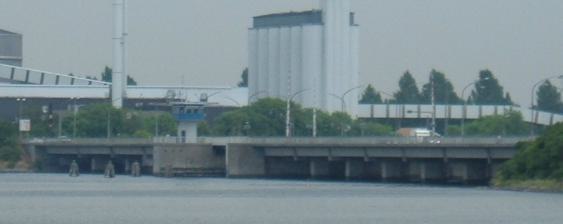
Building: Frederik IX Bridge
Country: Unknown
Year built: 1962
Bridge in Denmark King Frederik IX Bridge Kong Frederik IX's Bro Frederik IX Bridge Coordinates 54°45′32″N 11°51′58″E / 54.75889°N 11.86611°E / 54.75889; 11.86611 Carries Danish national road 9 Sydbanen Lollandsbanen Crosses The Guldborgsund strait Locale Region Sjælland , Denmark Begins Nykøbing , Falster Ends Sundby , Lolland Named for King Frederik IX of Denmark Owner The Danish Road Directorate Maintained by The Danish Road Directorate Website www .vejdirektoratet .dk /kong-frederik-den-ixs-bro Characteristics Design Beam bascule bridge Total length 295 metres (968 ft) Width 33 metres (108 ft) Height opens Rail characteristics No. of tracks 1 Track gauge 1,435 mm ( 4 ft 8 + 1 ⁄ 2 in ) History Construction start 1960 Construction end 1962 Inaugurated 14 May 1963 Location The King Frederik IX bridge ( Danish : Kong Frederik den 9's Bro ; named for King Frederik IX of Denmark ) is a combined road and railway bridge carrying the Danish national road 9 as well as Sydbanen and Lollandsbanen railway lines across the Guldborgsund strait between the islands of Falster and Lolland in Denmark . It joins the larger part of the city of Nykøbing on Falster with the smaller part of the town on Lolland. The rail link is a part of the railway section of the Fugleflugtslinjen transport corridor between Copenhagen , Denmark and Hamburg , Germany . The bridge is 295 metres (968 ft) and 33.3 metres (109 ft) wide. It is a bascule bridge of beam design . The bridge carries four lanes of vehicle traffic and a single railway track. History In 1867, after many years of discussion, a pontoon bridge , the Christian IX Bridge , was constructed across the Guldborgsund from Nykøbing to Lolland , which at its inauguration was the longest in Denmark. Furthermore, in 1875 a separate railway bridge was constructed to allow for the railway lines on Lolland to reach Nykøbing. Both bridges were swing bridges which could be opened for passing ships. These two bridges existed – with several reconstructions – until 1963. The current Frederik IX Bridge was constructed between 1960 and 1962. The official opening was on 14 May 1963. Current construction There is a decision to widen the bridge with one more rail track and to fit electric overhead line, in connection with the Fehmarn Belt Tunnel . In order to cut costs, there a tunnel company wanted to disallow bridge openings. However, it was later decided that the new bridge will also open. In 2023, the construction was slated to complete in 2026. Features Rail and road bascules in raised position The bridge has a central 20m span with two bascules , both on the eastern side of the bridge. One carries four lanes of vehicle traffic while the other carries a rail link. The two parts normally operate together. Bridge control is staffed during the day and opened on request for passing ships, but may only be opened once every half-hour. It is planned for the bridge to be re-equipped for automatic operation. Chamber into which the bascule counterweights sink when raised, showing drive racks The bascules consist of a long bridge span and a short counterweight section. Each bascule is supported by two pivot bearings, one either side. Two motors, one either side of the bridge, turn shafts passing through the centre of the pivot bearings. Further shafts take power to the rear of the counterweights, where there are pinions pressing against a rack mounted in the wall of the counterweight chamber, which drive the bascule. Underside of raised bascules, showing tipped up railings and yellow driveshaft Underside of bascules, showing bearings about which bascules rotate, and yellow drive shaft Bascules falling See also Danish national road 9 Lollandsbanen Sydbanen Fehmarn Belt Fixed Link References